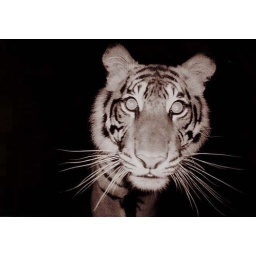
Face on with wild tiger in Sumatra. This animal didn't like camera traps and destroyed three over a weekend.